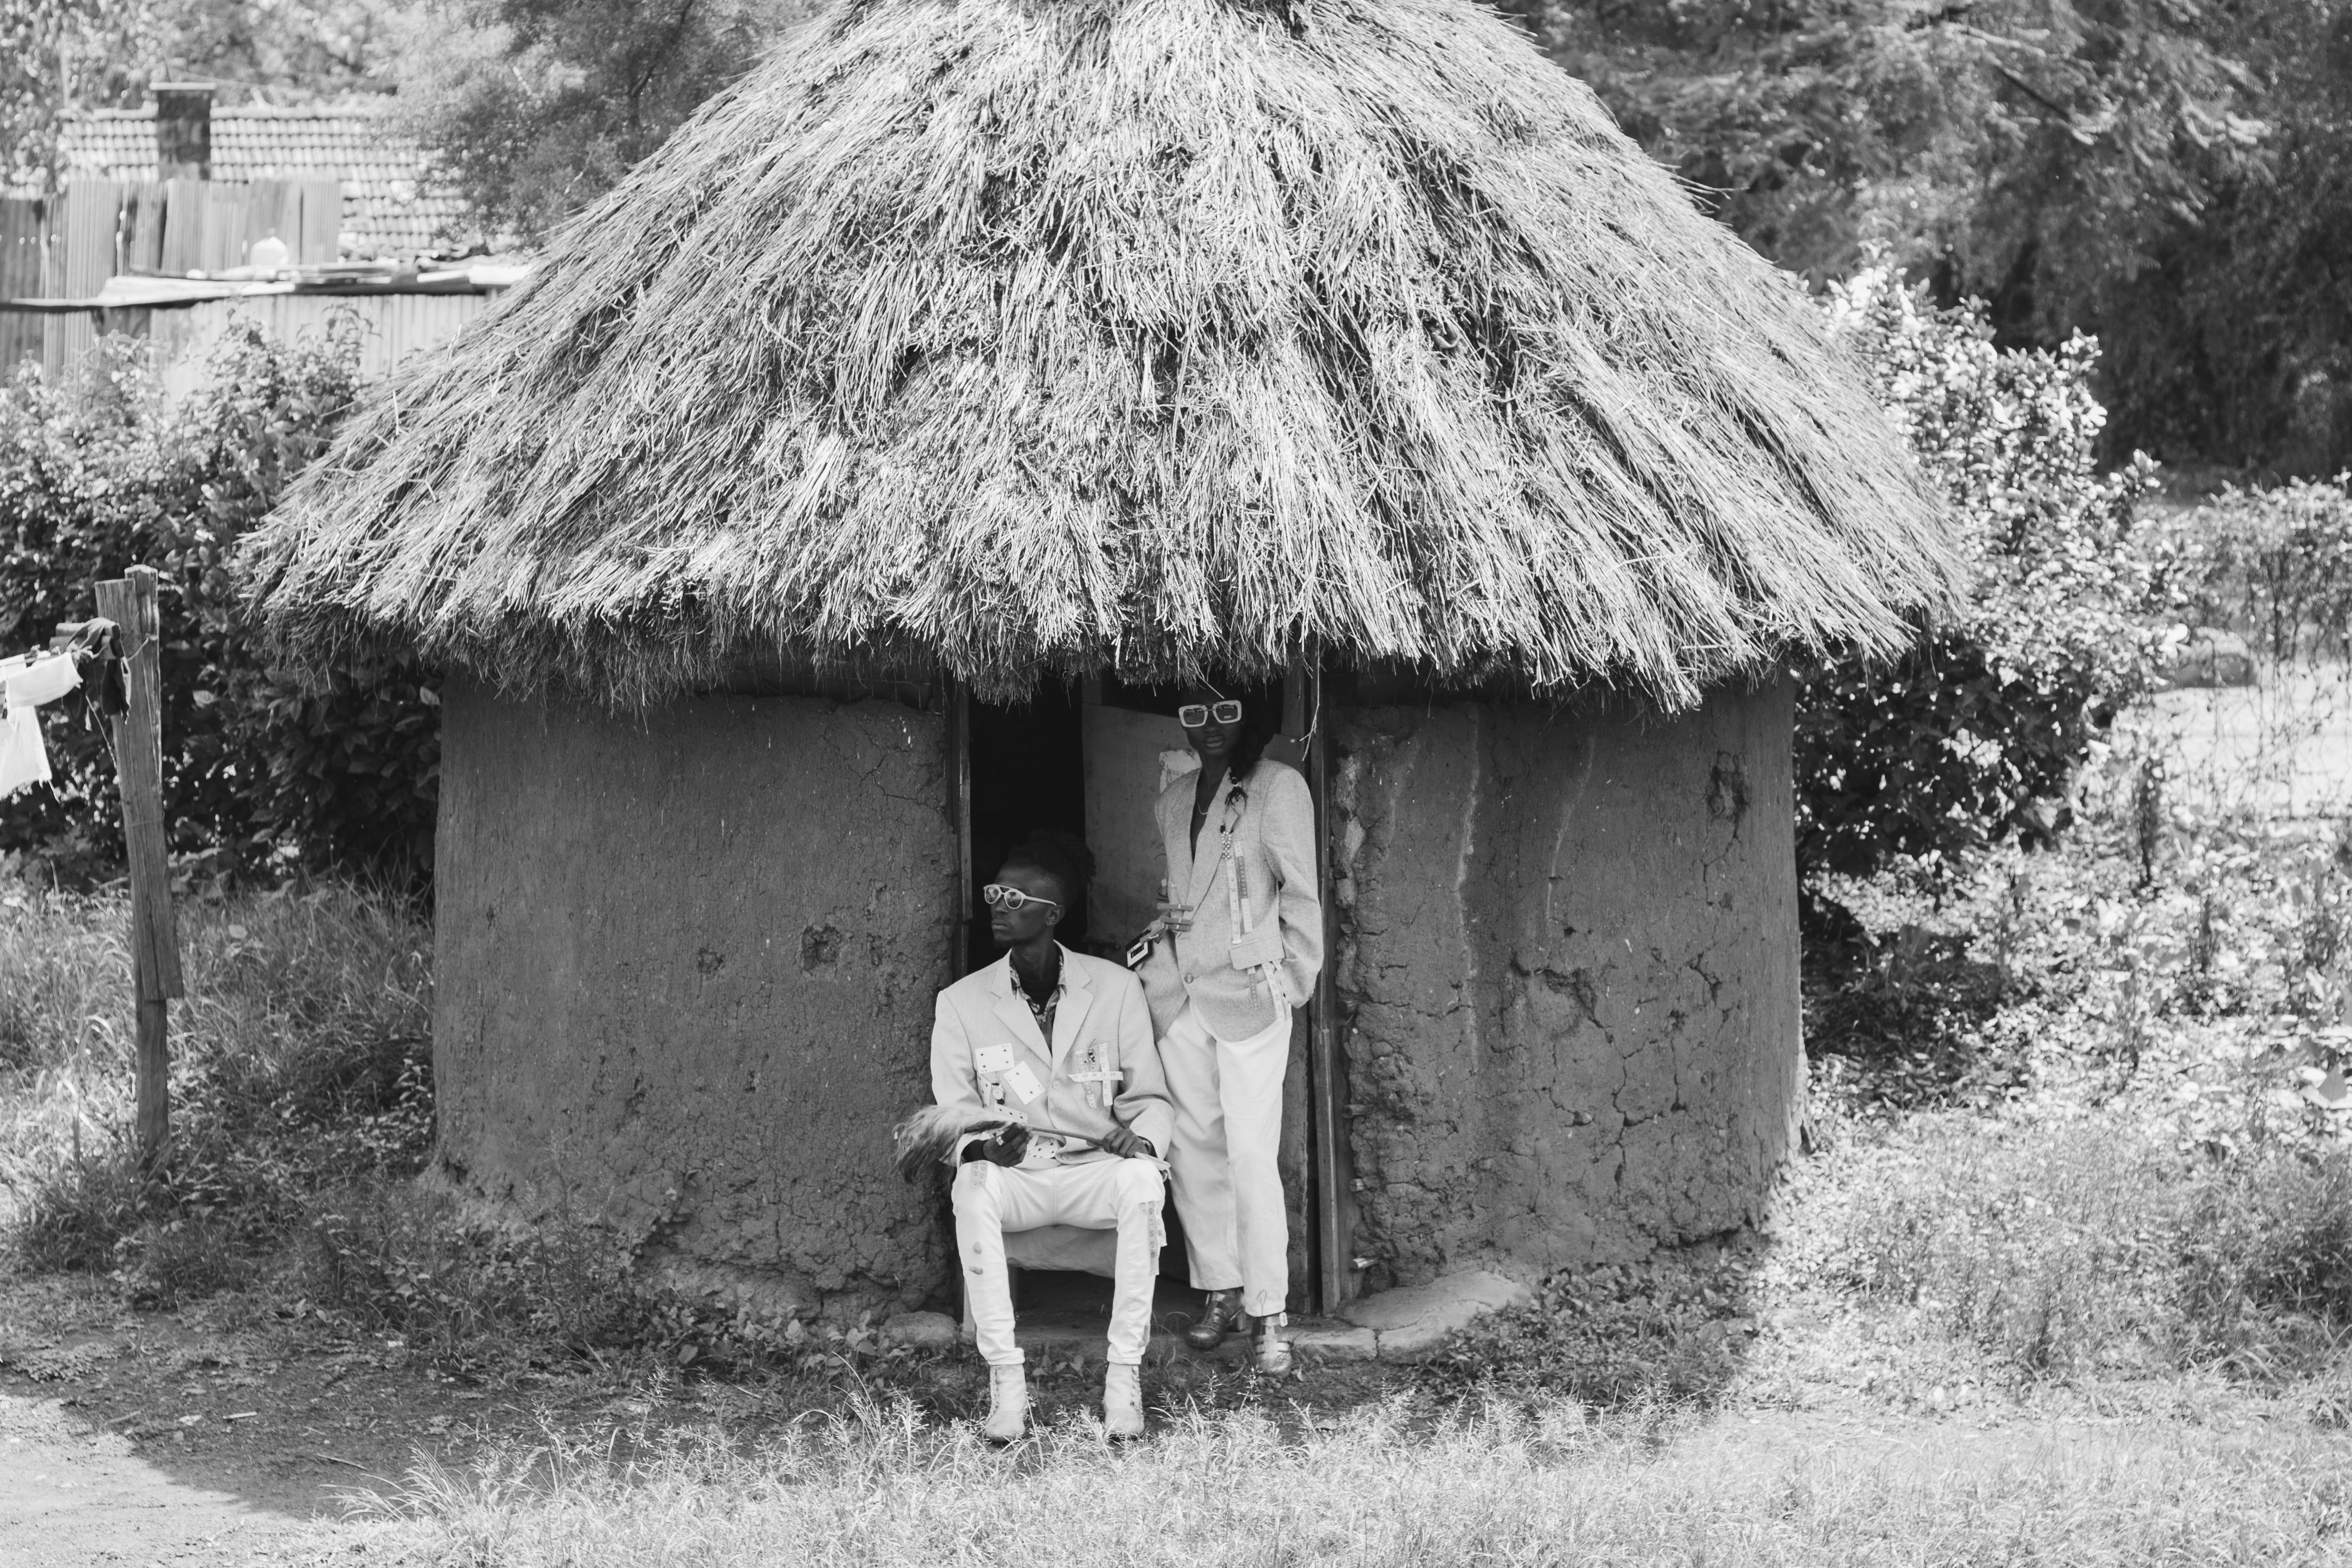
photograph, people, thatching, shack, hut, black and white, house, adaptation, monochrome, rural area, monochrome photography, tree, child, village, cottage, photography, building, roof, family